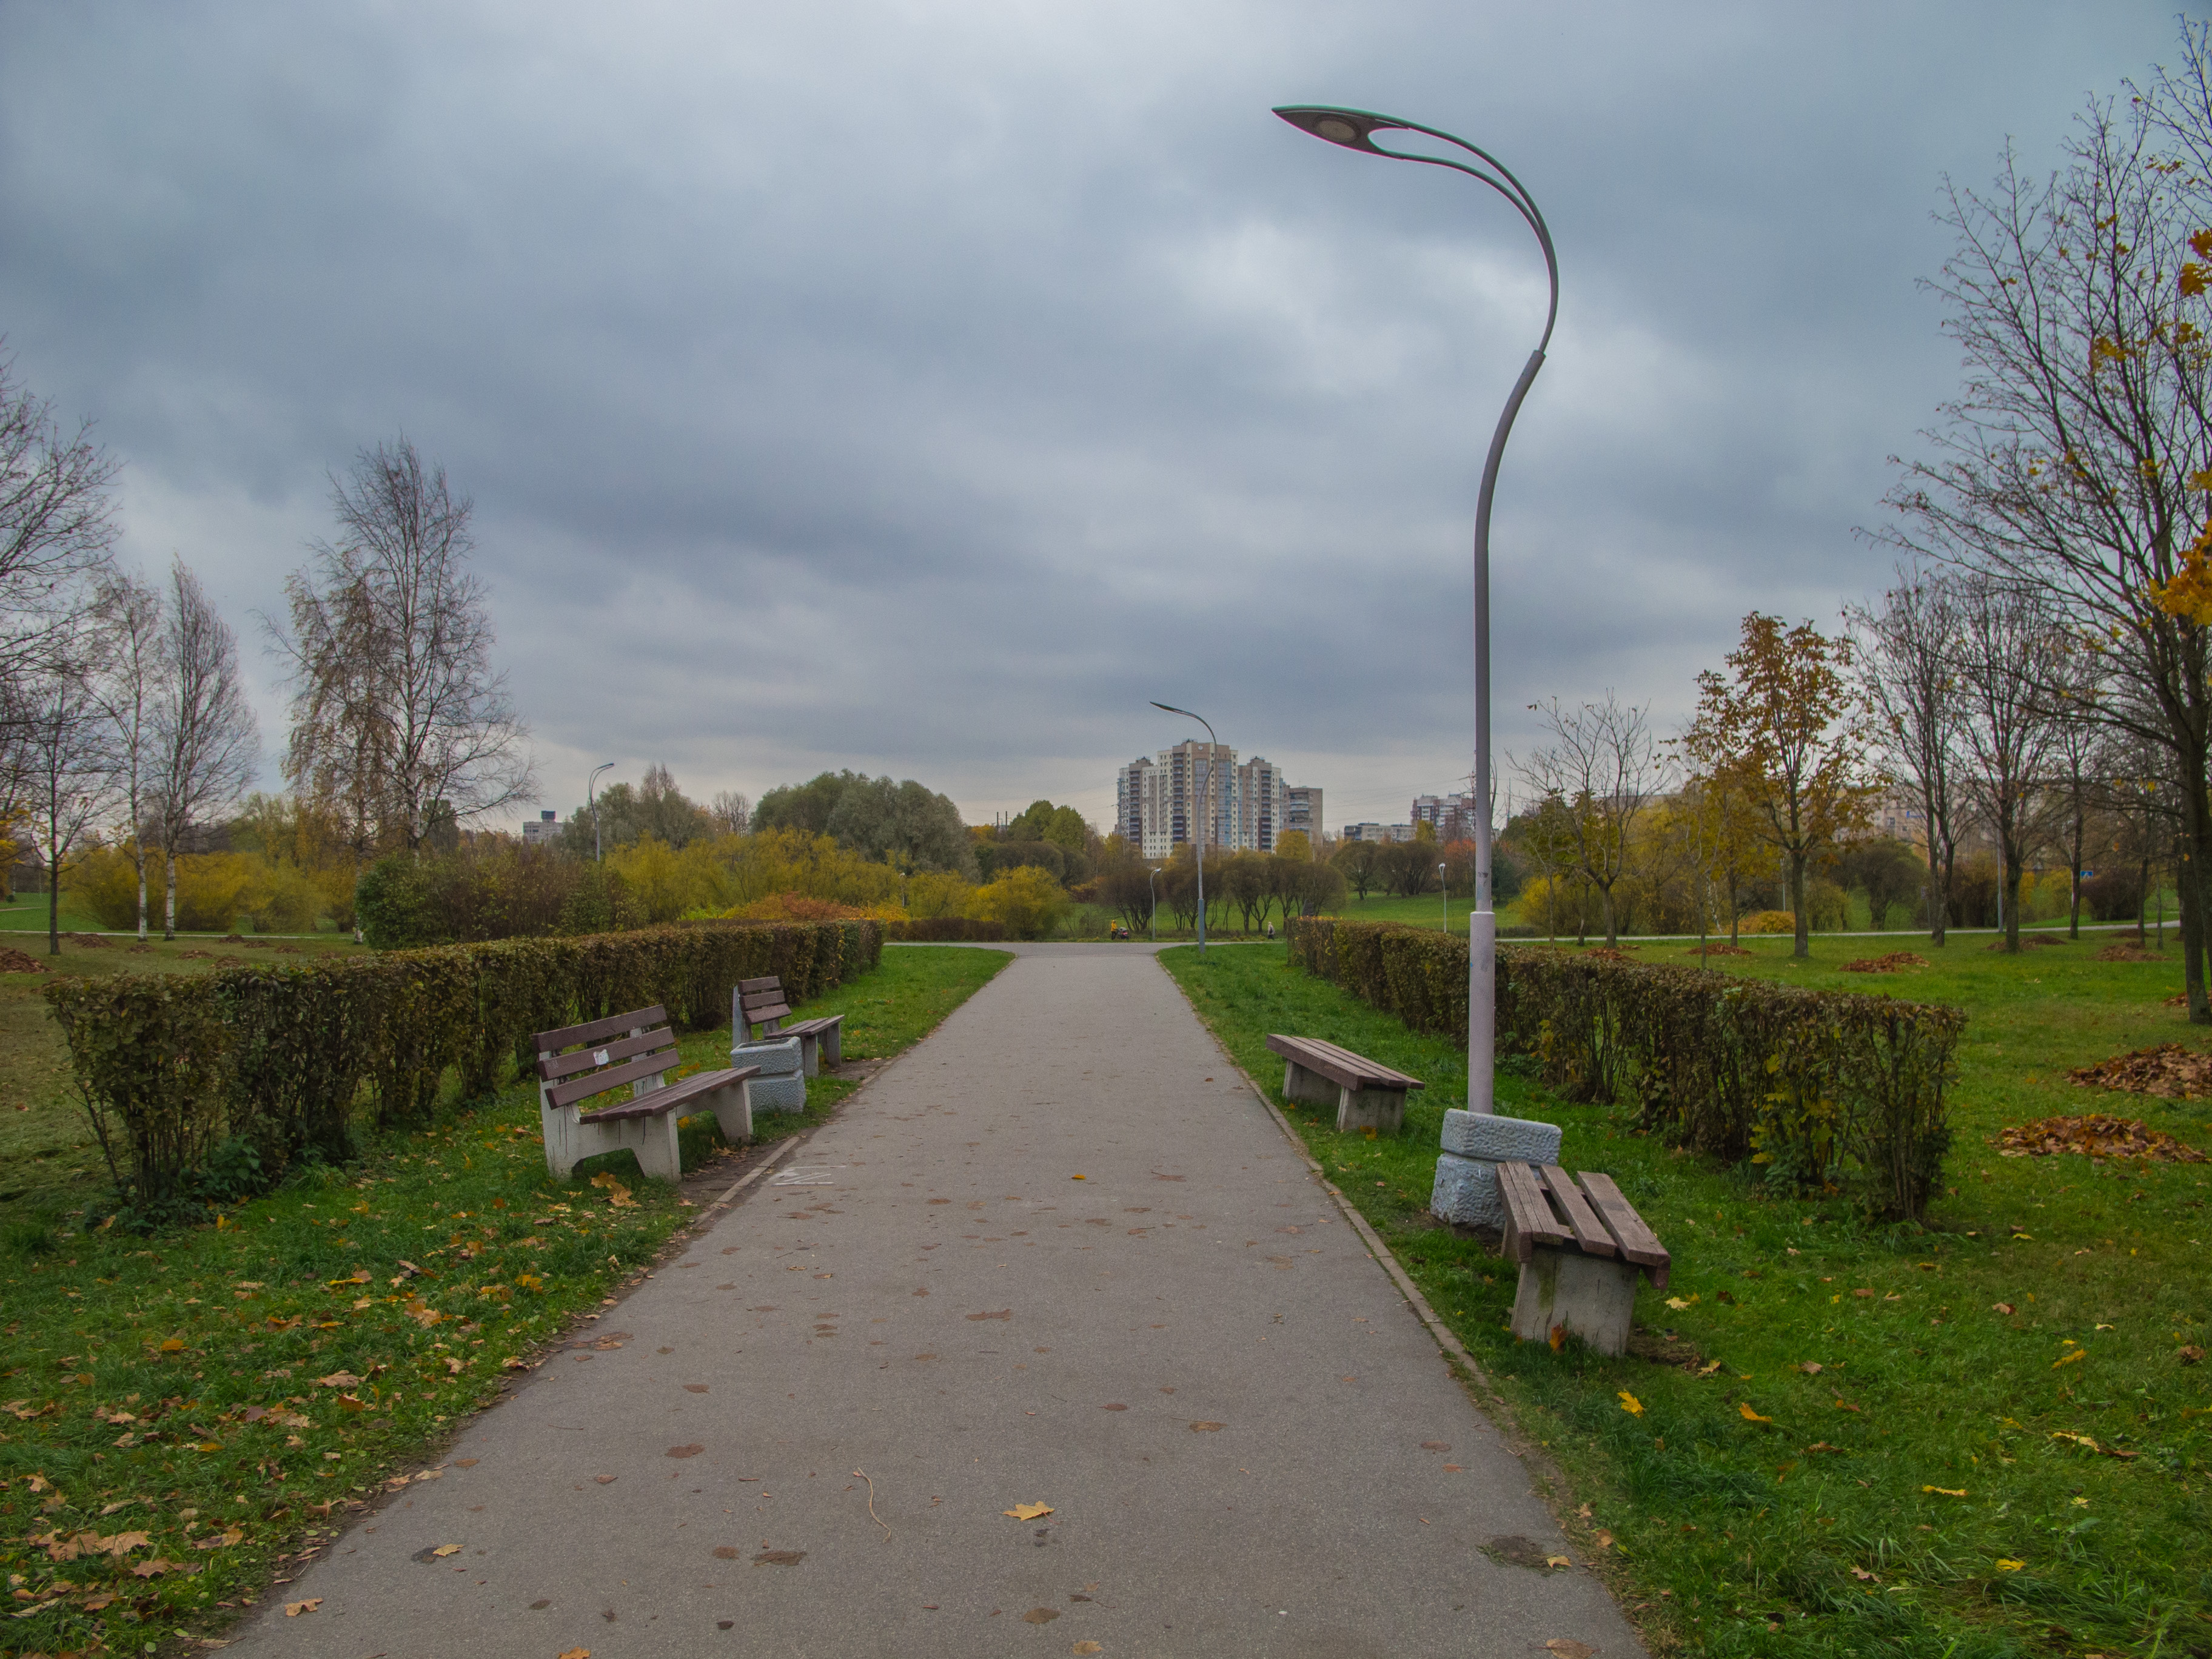
image, street light, natural landscape, grass, walkway, sky, light fixture, land lot, road, tree, thoroughfare, park, cloud, trail, architecture, lane, recreation, plant, nonbuilding structure, meadow, sidewalk, path, road surface, walking